St. Louis

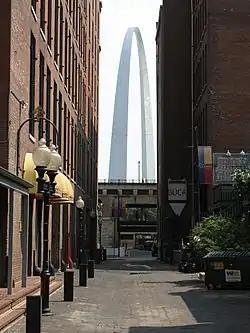
The Arch (completed 1965) is visible from Laclede's Landing, the remaining section of St. Louis's commercial riverfront.

The city elected its first municipal legislators (called trustees) in 1808. Steamboats first arrived in St. Louis in 1817, improving connections with New Orleans and eastern markets. Missouri was admitted as a state in 1821. St. Louis was incorporated as a city in 1822, and continued to develop largely due to its busy port and trade connections.